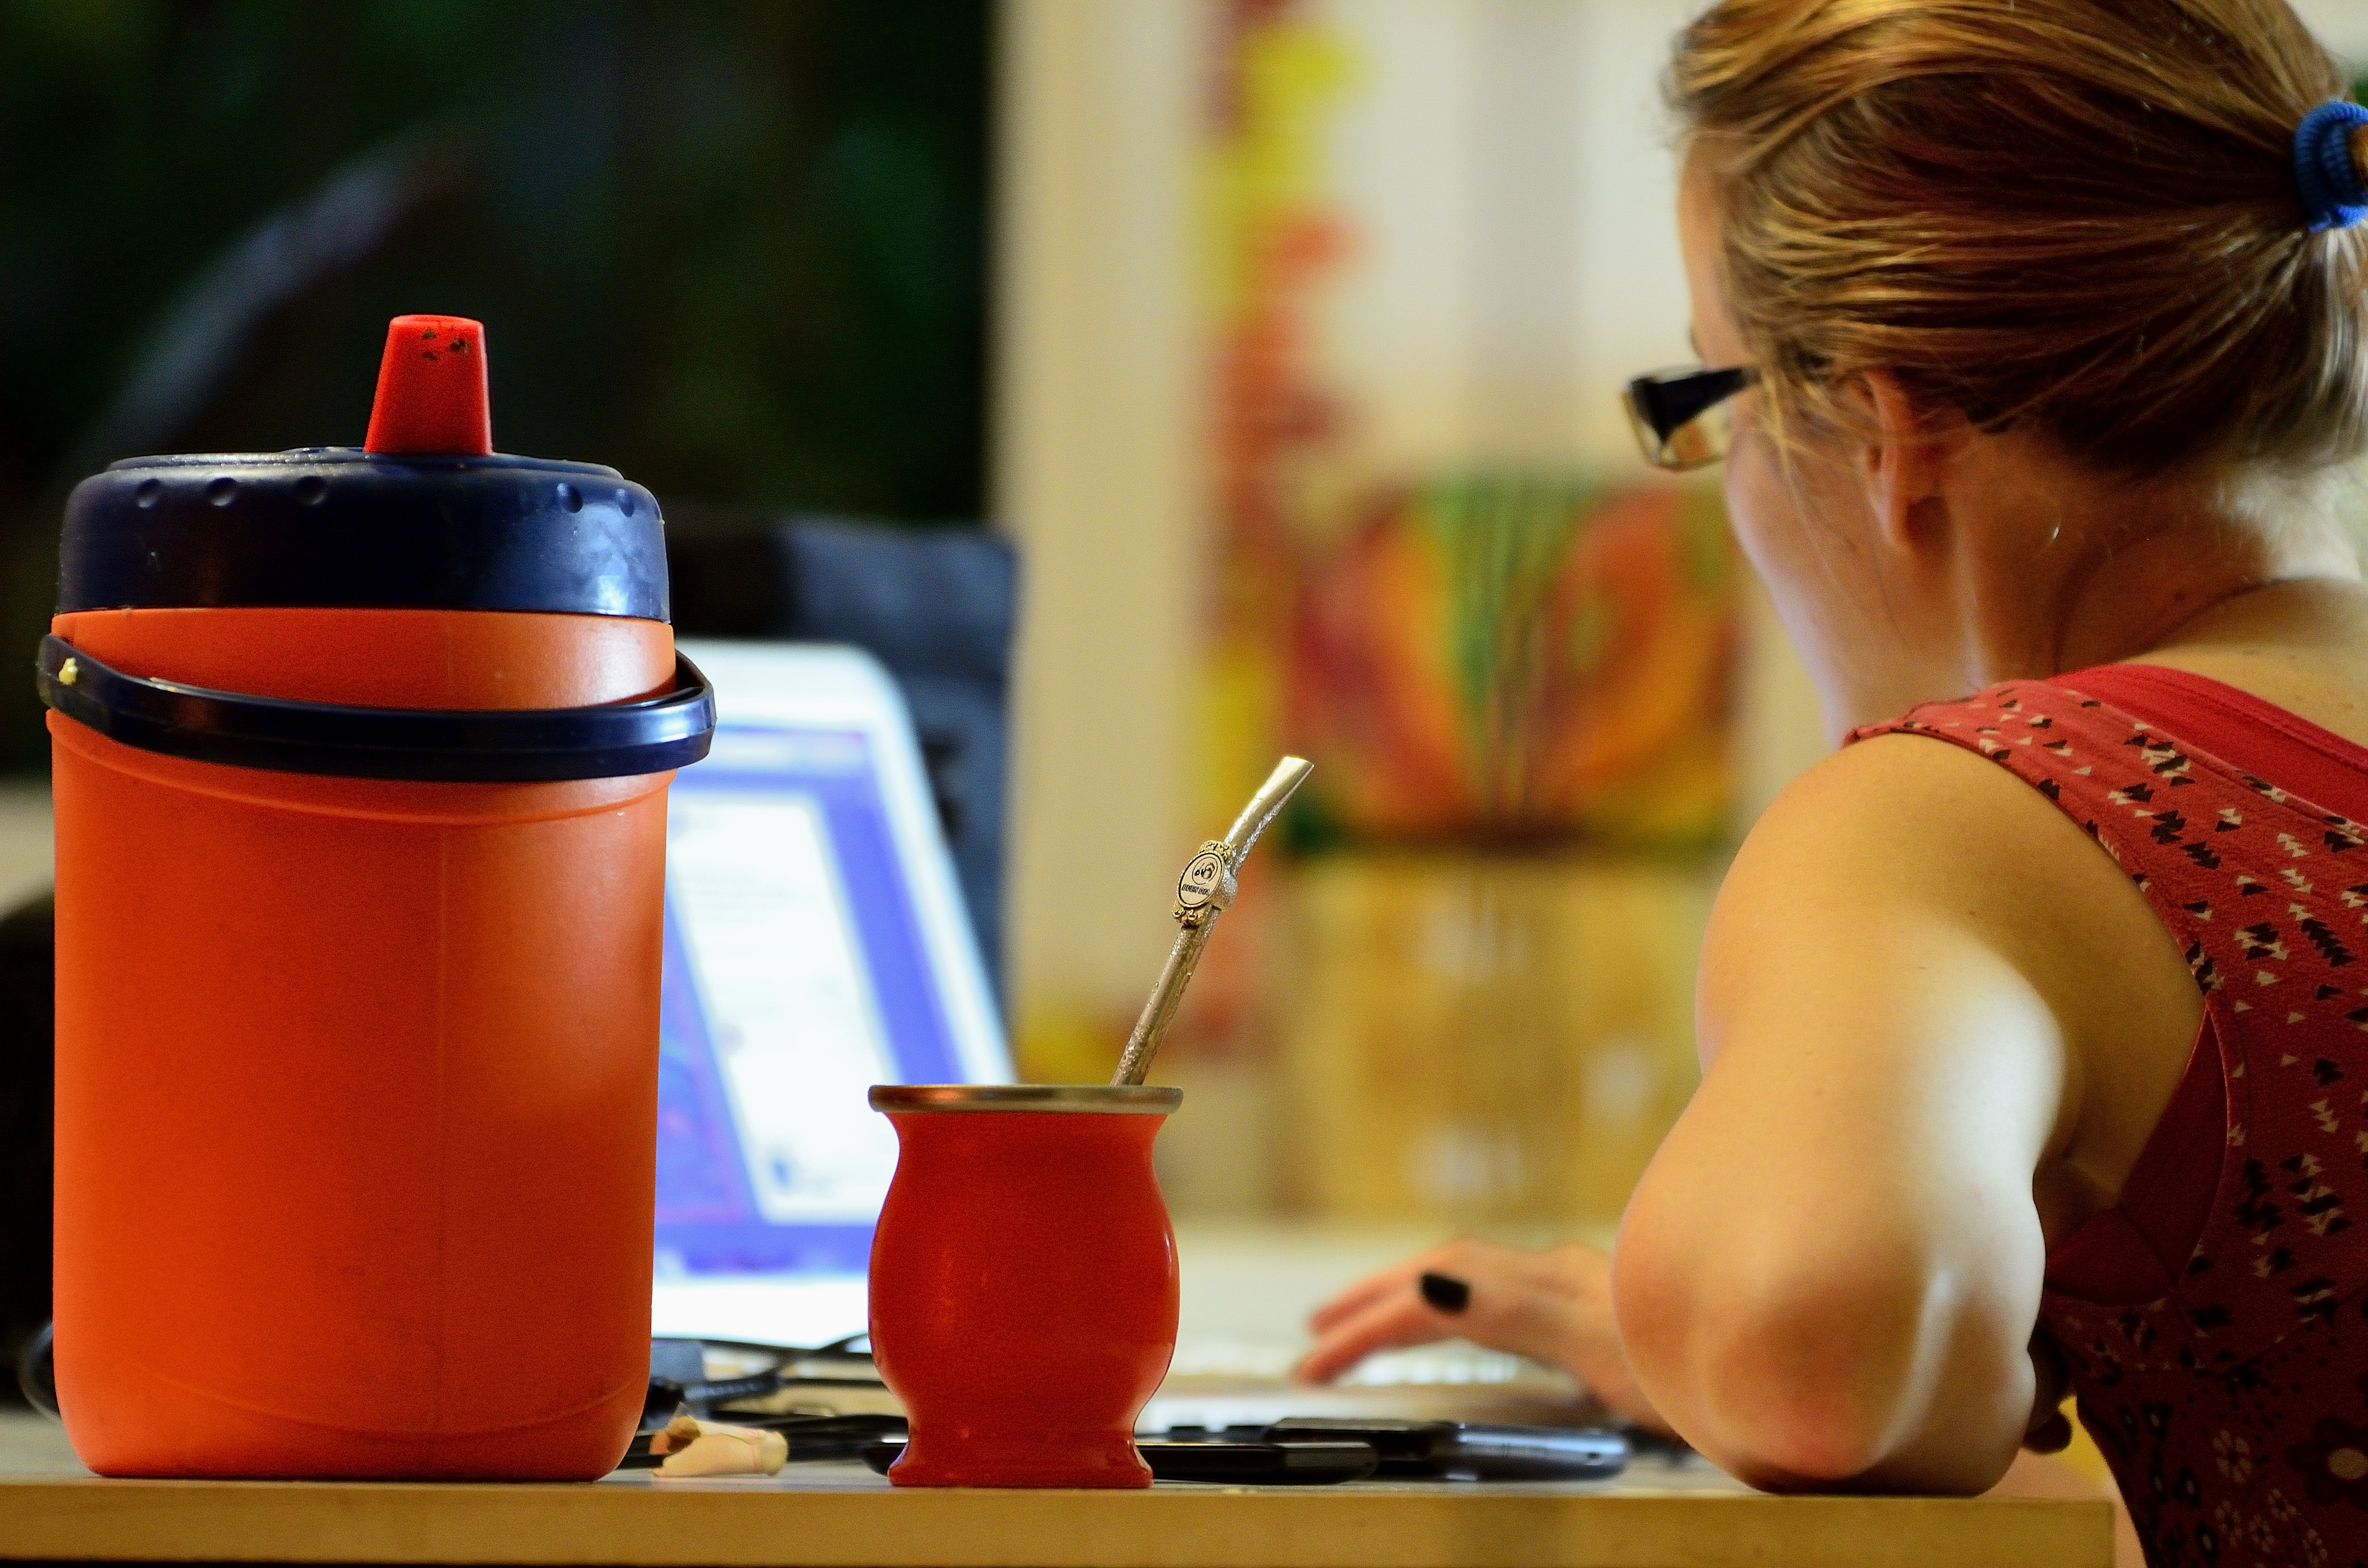
red, color, drink